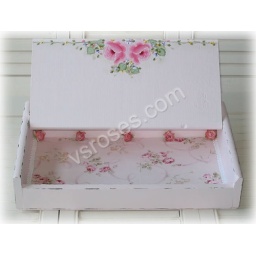
hp roses lap desk by vsroses